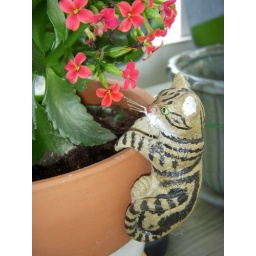
Hang in there - flower pot version, haha